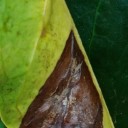
Label: Phoma